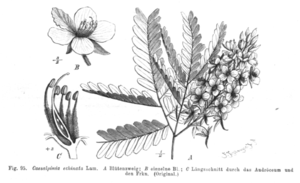
Le pernambouc, bois de Pernambouc, bois-brésil ou pau-brasil est une espèce d’arbre de la famille des Caesalpiniaceae selon la classification classique, ou des Fabaceae selon la classification phylogénétique.